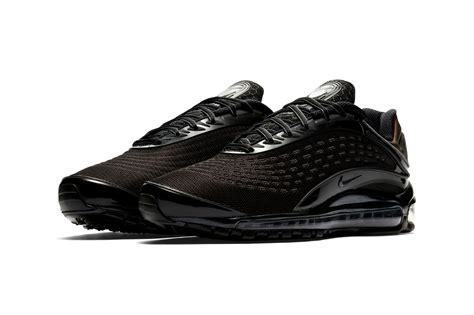
Brand: Nike
Model: Air Max Deluxe